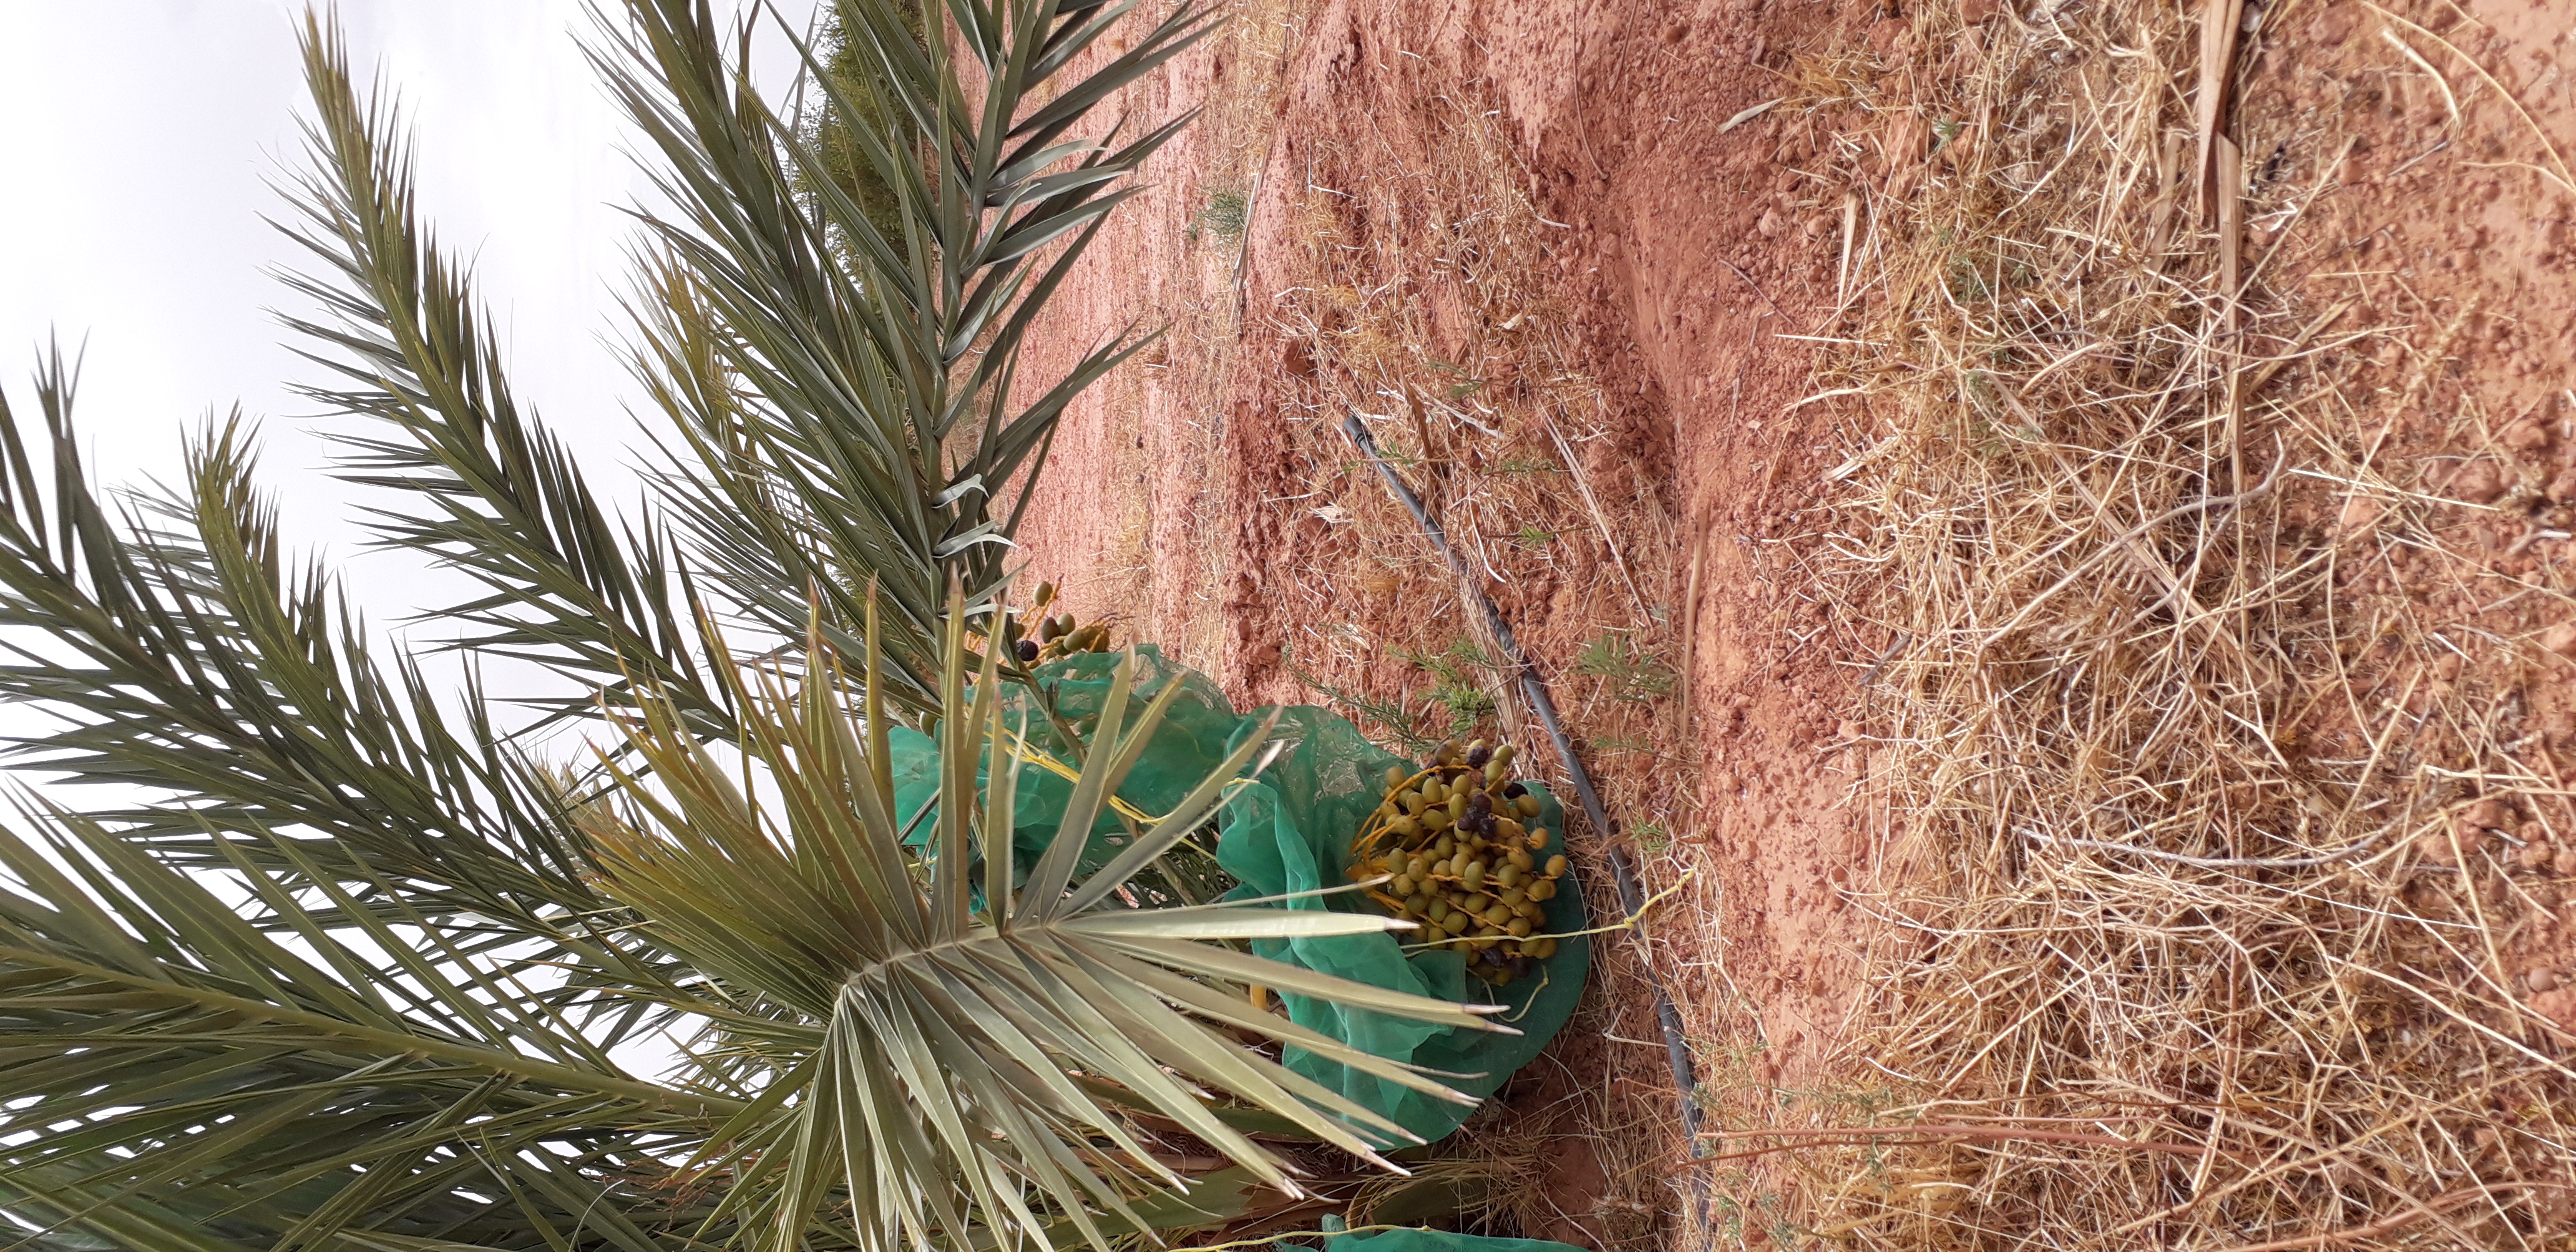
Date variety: kholt